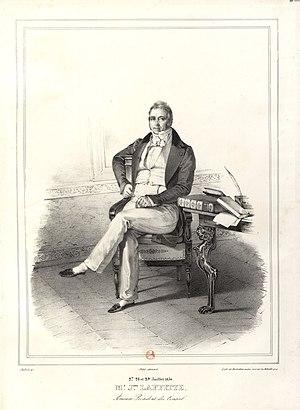
27 28 et 29 Juillet 1830. M.r Jacques Laffitte, Ancien Président du Conseil - (estampe)
Jacques Laffitte est un banquier et homme d'État français né à Bayonne le 24 octobre 1767 et mort à Paris le 26 mai 1844.